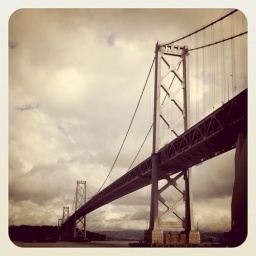
#andynguyen #baybridge bridge under a blanket of clouds